Dobrovnik

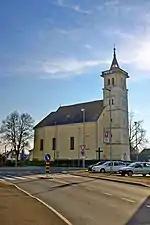
St. James's Church in Dobrovnik (2006)

A church dedicated to Saint James was mentioned in Dobrovnik in 1334. A second church was built in 1668, and was damaged in the fire of 1747. A new church was built between 1794 and 1796. Like its predecessors, it is dedicated to Saint James and belongs to the Murska Sobota Diocese. The church also has a Calvary shrine created by the painter Lajči Pandur (1913–1973), a cemetery, and a cemetery chapel.